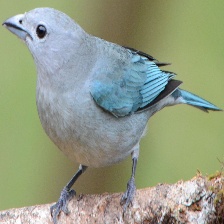
Species: AZURE TANAGER
Scientific name: THRAUPIS CYANOPTERA